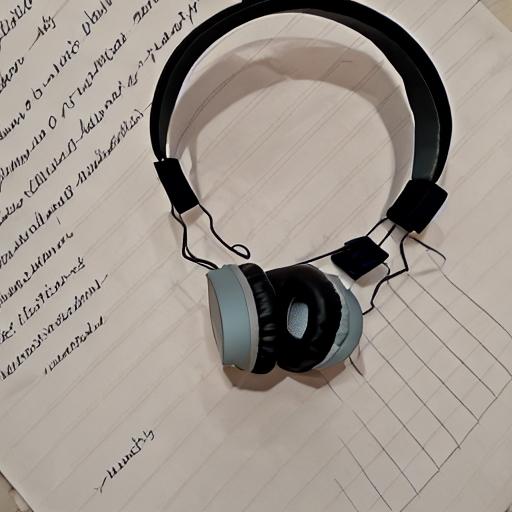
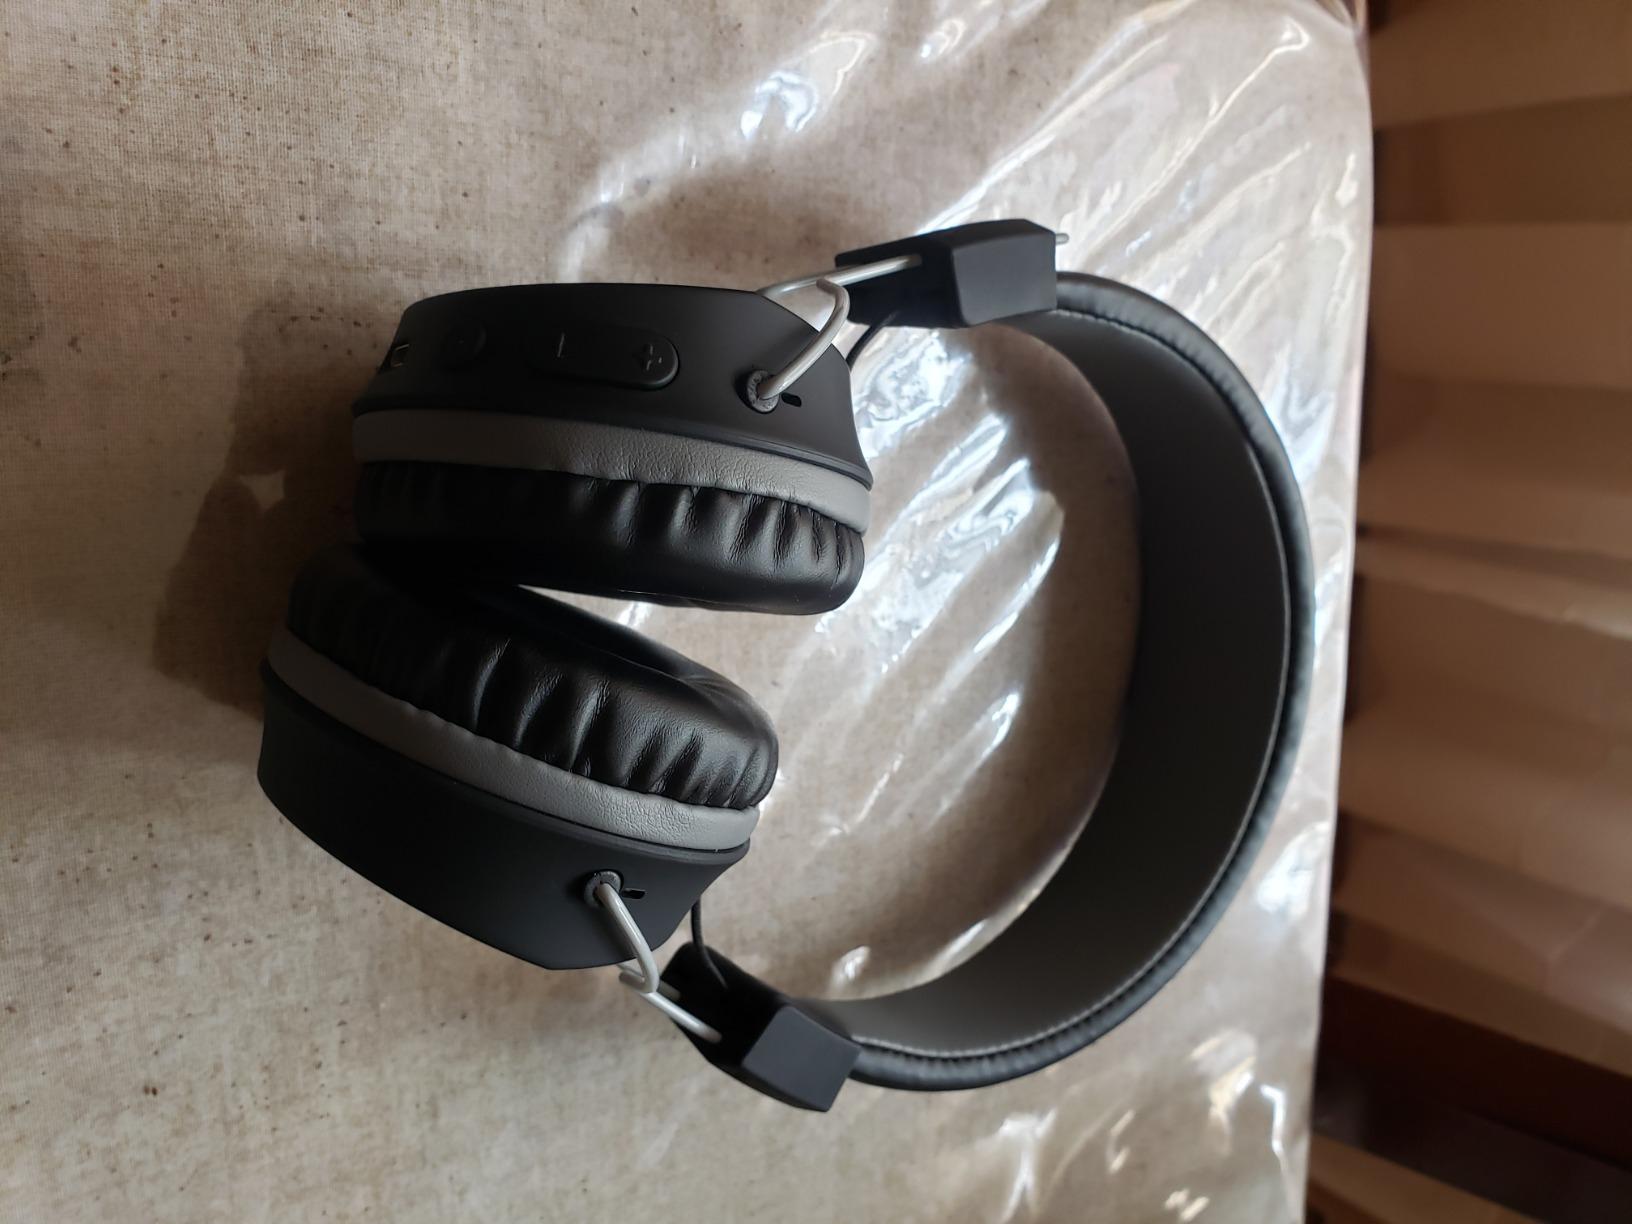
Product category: headphones
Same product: no